Kai Edwards (basketball)

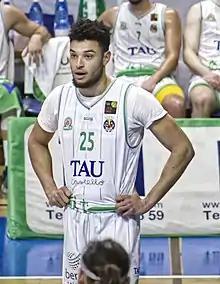
Edwards with Castelló in 2022

Kai Simon Edwards (born 10 August 1997) is a Dutch professional basketball player for Landstede Hammers of the BNXT League. Born in Amsterdam, he played college basketball with Northern Colorado. He continued his career in Spain.